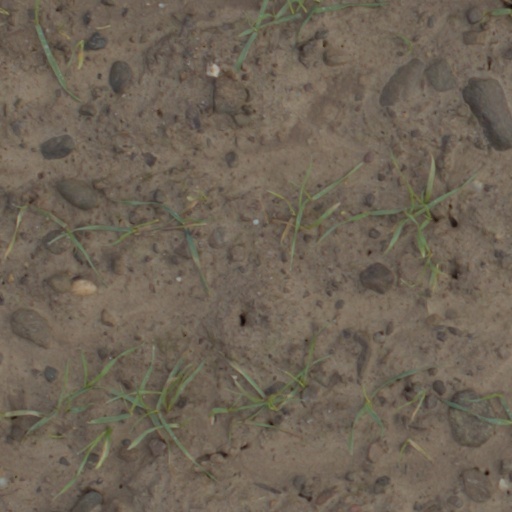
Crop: wheat